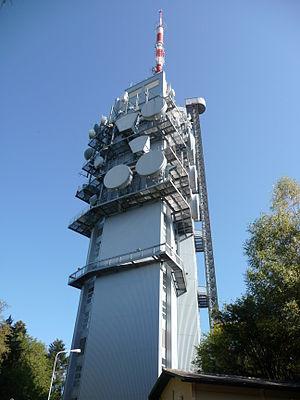
Les émetteurs de télévision ou de radio sont des structures destinées à émettre les ondes de la télévision et de la radio. Ce sont des constructions verticales tripode de type autoportantes, néanmoins haubanées en raison des efforts de vent et dont l'emplacement a été particulièrement étudié. Ils sont généralement placés en rase-campagne, sur des points hauts ou au centre d'une vaste plaine pour bénéficier du meilleur dégagement. L'importance de la courbure terrestre et la géomorphologie locale a une influence décisive sur la portée d'un émetteur, dépendant aussi de la fréquence ou spectre de travail.
La Tour relais du Mont Pèlerin est une tour de radiodiffusion et un émetteur de télévision, située au sommet du Mont Pèlerin, sur la commune de Chardonne, en Suisse. Elle est le siège régional de Swisscom Broadcast. La plate-forme d'observation Plein-Ciel au sommet de la tour est ouverte au public.